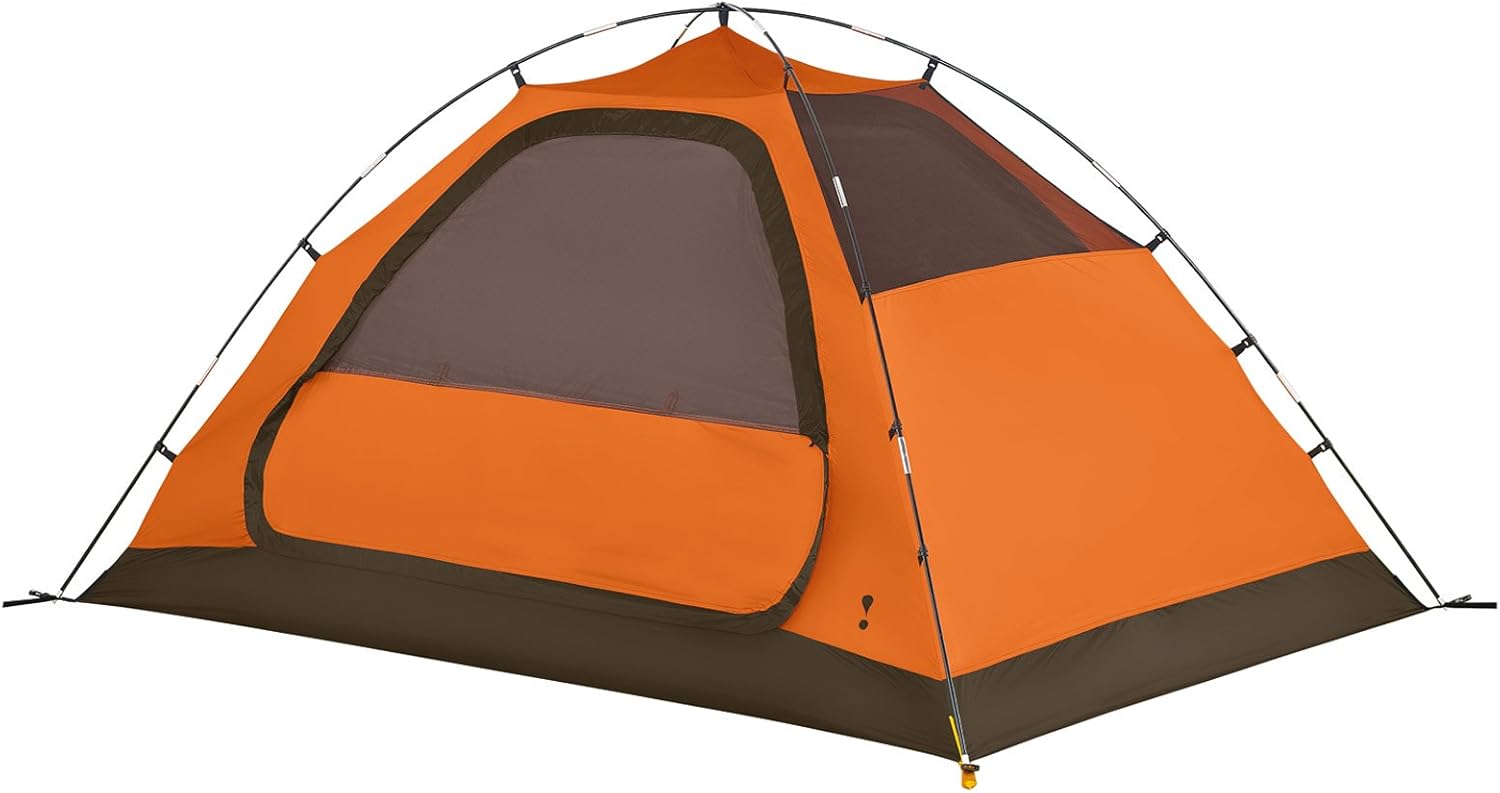
Eureka! Family-Tents Apex
Category: Sports & Outdoors
Product Description Tent sleeps 2 and has a floor size of 7' 6" x 4' 11". Features 2 doors, 2 windows and has 2 mesh ceiling panels and window vents. Its pack size is 5" x 24" and has a center height of 3' 10". Amazon.com The Apex 2 Tent from Eureka is built for lightweight backpacking trips with the protection you need for three-season use. Able to accommodate two adult campers, the Apex 2 offer 36.86 square feet of floor space with a 7 foot, 6 inch by 4 foot, 11 inch foot print, and a ceiling height of 3 feet, 10 inches. Meanwhile, two opposing over-sized D-style doors allow each camper to enter and exit the tent independently. The doors are equipped with zippered windows for ventilation control and two mesh ceiling panels for further airflow. Thanks to a shock-corded, freestanding fiberglass frame, the Apex 2 is both lightweight and sturdy. The tent attaches to the frame via clips, saving you the struggle of threading the poles through sleeves. The rain fly provides vestibule wings over each door to keep the elements out without decreasing ventilation. The Apex 2 packs down to a five by 24-inch package, weighs in at less than six pounds, and carries a warranty from Eureka against defects in materials and workmanship for its usable lifetime. The Apex 2 Tent features a freestanding fiberglass frame with post and grommet assembly. Key Features: Fly Vestibule Wings shelter the doors from the elements and provide protected exterior storage. Fly Vestibule Wings shelter the doors from the elements and provide protected exterior storage. Free Standing/Shock-corded Fiberglass Frame clips and post and grommet assembly for easy set up. Free Standing/Shock-corded Fiberglass Frame clips and post and grommet assembly for easy set up. Side-Opening/Twin-Track Doors consist of one no-see-um mesh panel and one fabric panel, allowing flexibility for venting and insect protection. Side-Opening/Twin-Track Doors consist of one no-see-um mesh panel and one fabric panel, allowing flexibility for venting and insect protection. Interior Storage and Organization: Two interior pockets keep essentials close at hand. Two interior corner pockets can be used to keep the door fabric conveniently tucked away. A gear loft provides extra storage overhead. Interior Storage and Organization: Two interior pockets keep essentials close at hand. Two interior corner pockets can be used to keep the door fabric conveniently tucked away. A gear loft provides extra storage overhead. Bathtub Floor wraps up sides of tent, protecting against splashing and standing water. Size Specifications:Seasons: three Sleep Capacity: two adults Tent Area: 36.86 square feet Footprint: 7 feet, 6 inches by 4 feet, 11 inches Center Height 3 feet, 10 inches Minimum Weight: 5 pounds, 11 ounces Packed Size: 5 by 24 inches Architecture:Frame: 8.5-millimeter fiberglass Assembly: post and grommet Ventilation/Access: two doors, two windows Two Vestibules Interior Organization: one gear loft, four gear loft loops, one flashlight loop, four storage pockets Fabric:Walls: 75D 190T polyester taffeta, 800-millimeter coated Fly: 75D 190T polyester taffeta, 800-millimeter coated Floor: 75D 190T polyester taffeta, 800-millimeter coated Mesh: 40D no-see-um Bathtub Floor wraps up sides of tent, protecting against splashing and standing water. Size Specifications: Seasons: three Seasons: three Sleep Capacity: two adults Sleep Capacity: two adults Tent Area: 36.86 square feet Tent Area: 36.86 square feet Footprint: 7 feet, 6 inches by 4 feet, 11 inches Footprint: 7 feet, 6 inches by 4 feet, 11 inches Center Height 3 feet, 10 inches Center Height 3 feet, 10 inches Minimum Weight: 5 pounds, 11 ounces Minimum Weight: 5 pounds, 11 ounces Packed Size: 5 by 24 inches Architecture:Frame: 8.5-millimeter fiberglass Assembly: post and grommet Ventilation/Access: two doors, two windows Two Vestibules Interior Organization: one gear loft, four gear loft loops, one flashlight loop, four storage pockets Fabric:Walls: 75D 190T polyester taffeta, 800-millimeter coated Fly: 75D 190T polyester taffeta, 800-millimeter coated Floor: 75D 190T polyester taffeta, 800-millimeter coated Mesh: 40D no-see-um Packed Size: 5 by 24 inches Architecture: Frame: 8.5-millimeter fiberglass Frame: 8.5-millimeter fiberglass Assembly: post and grommet Assembly: post and grommet Ventilation/Access: two doors, two windows Ventilation/Access: two doors, two windows Two Vestibules Two Vestibules Interior Organization: one gear loft, four gear loft loops, one flashlight loop, four storage pockets Fabric:Walls: 75D 190T polyester taffeta, 800-millimeter coated Fly: 75D 190T polyester taffeta, 800-millimeter coated Floor: 75D 190T polyester taffeta, 800-millimeter coated Mesh: 40D no-see-um Interior Organization: one gear loft, four gear loft loops, one flashlight loop, four storage pockets Fabric: Walls: 75D 190T polyester taffeta, 800-millimeter coated Walls: 75D 190T polyester taffeta, 800-millimeter coated Fly: 75D 190T polyester taffeta, 800-millimeter coated Fly: 75D 190T polyester taffeta, 800-millimeter coated Floor: 75D 190T polyester taffeta, 800-millimeter coated Floor: 75D 190T polyester taffeta, 800-millimeter coated Mesh: 40D no-see-um Mesh: 40D no-see-um
Features: Fiberglass | Freestanding, three-season, two-person backpacking tent with rain fly and gear loft | Two D-style doors with zippered windows and vestibule wings under the rain fly | Sturdy fiberglass frame with clips, post, and grommet assembly | 36.86 square feet of floor space; 3-foot, 10-inch ceiling height | Minimum weigh of 5 pounds, 11 ounces; product lifetime warranty